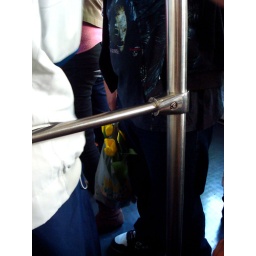
Iron Maiden hoodie, Slipknot shirt and bright yellow tulips in a bag :)